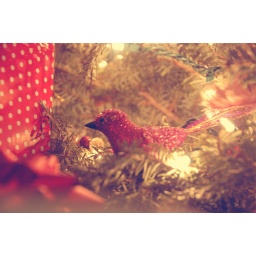
A magenta bird in a pine tree